History of the Polish–Lithuanian Commonwealth (1648–1764)

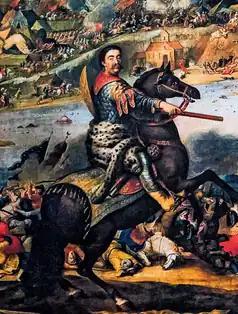
John Sobieski, the Commonwealth's last great victorious commander, at the Battle of Khotyn (1673)

Austrian intermediaries facilitated the decisively important negotiations between Frederick William of Brandenburg-Prussia and the Commonwealth, which in fall of 1657 resulted in the Treaties of Wehlau-Bromberg. The treaties considerably strengthened the Prussian side, as Frederick William, in return for agreeing to abandon Charles Gustav, became a sovereign ruler in Ducal Prussia, ending the historic dependency of East Prussia upon the Commonwealth. The Prussian ruler was also a recipient of other, including territorial (Lębork and Bytów fiefs, Draheim Starostwo), privileges. The Prussian estates ended up with a homage obligation when a new duke is inaugurated, and an eternal alliance required a Prussian ruler to provide modest assistance to the Commonwealth in case of war.